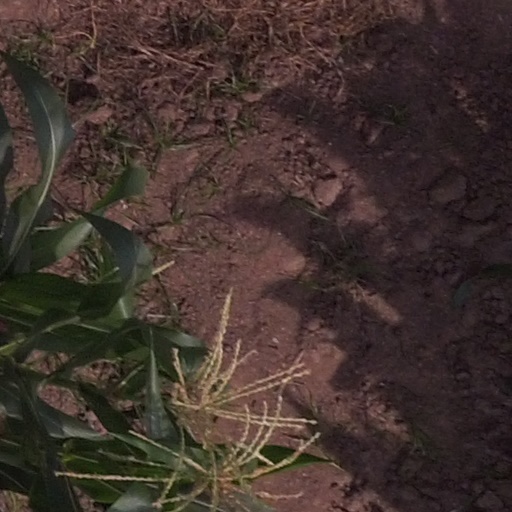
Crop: maize; corn